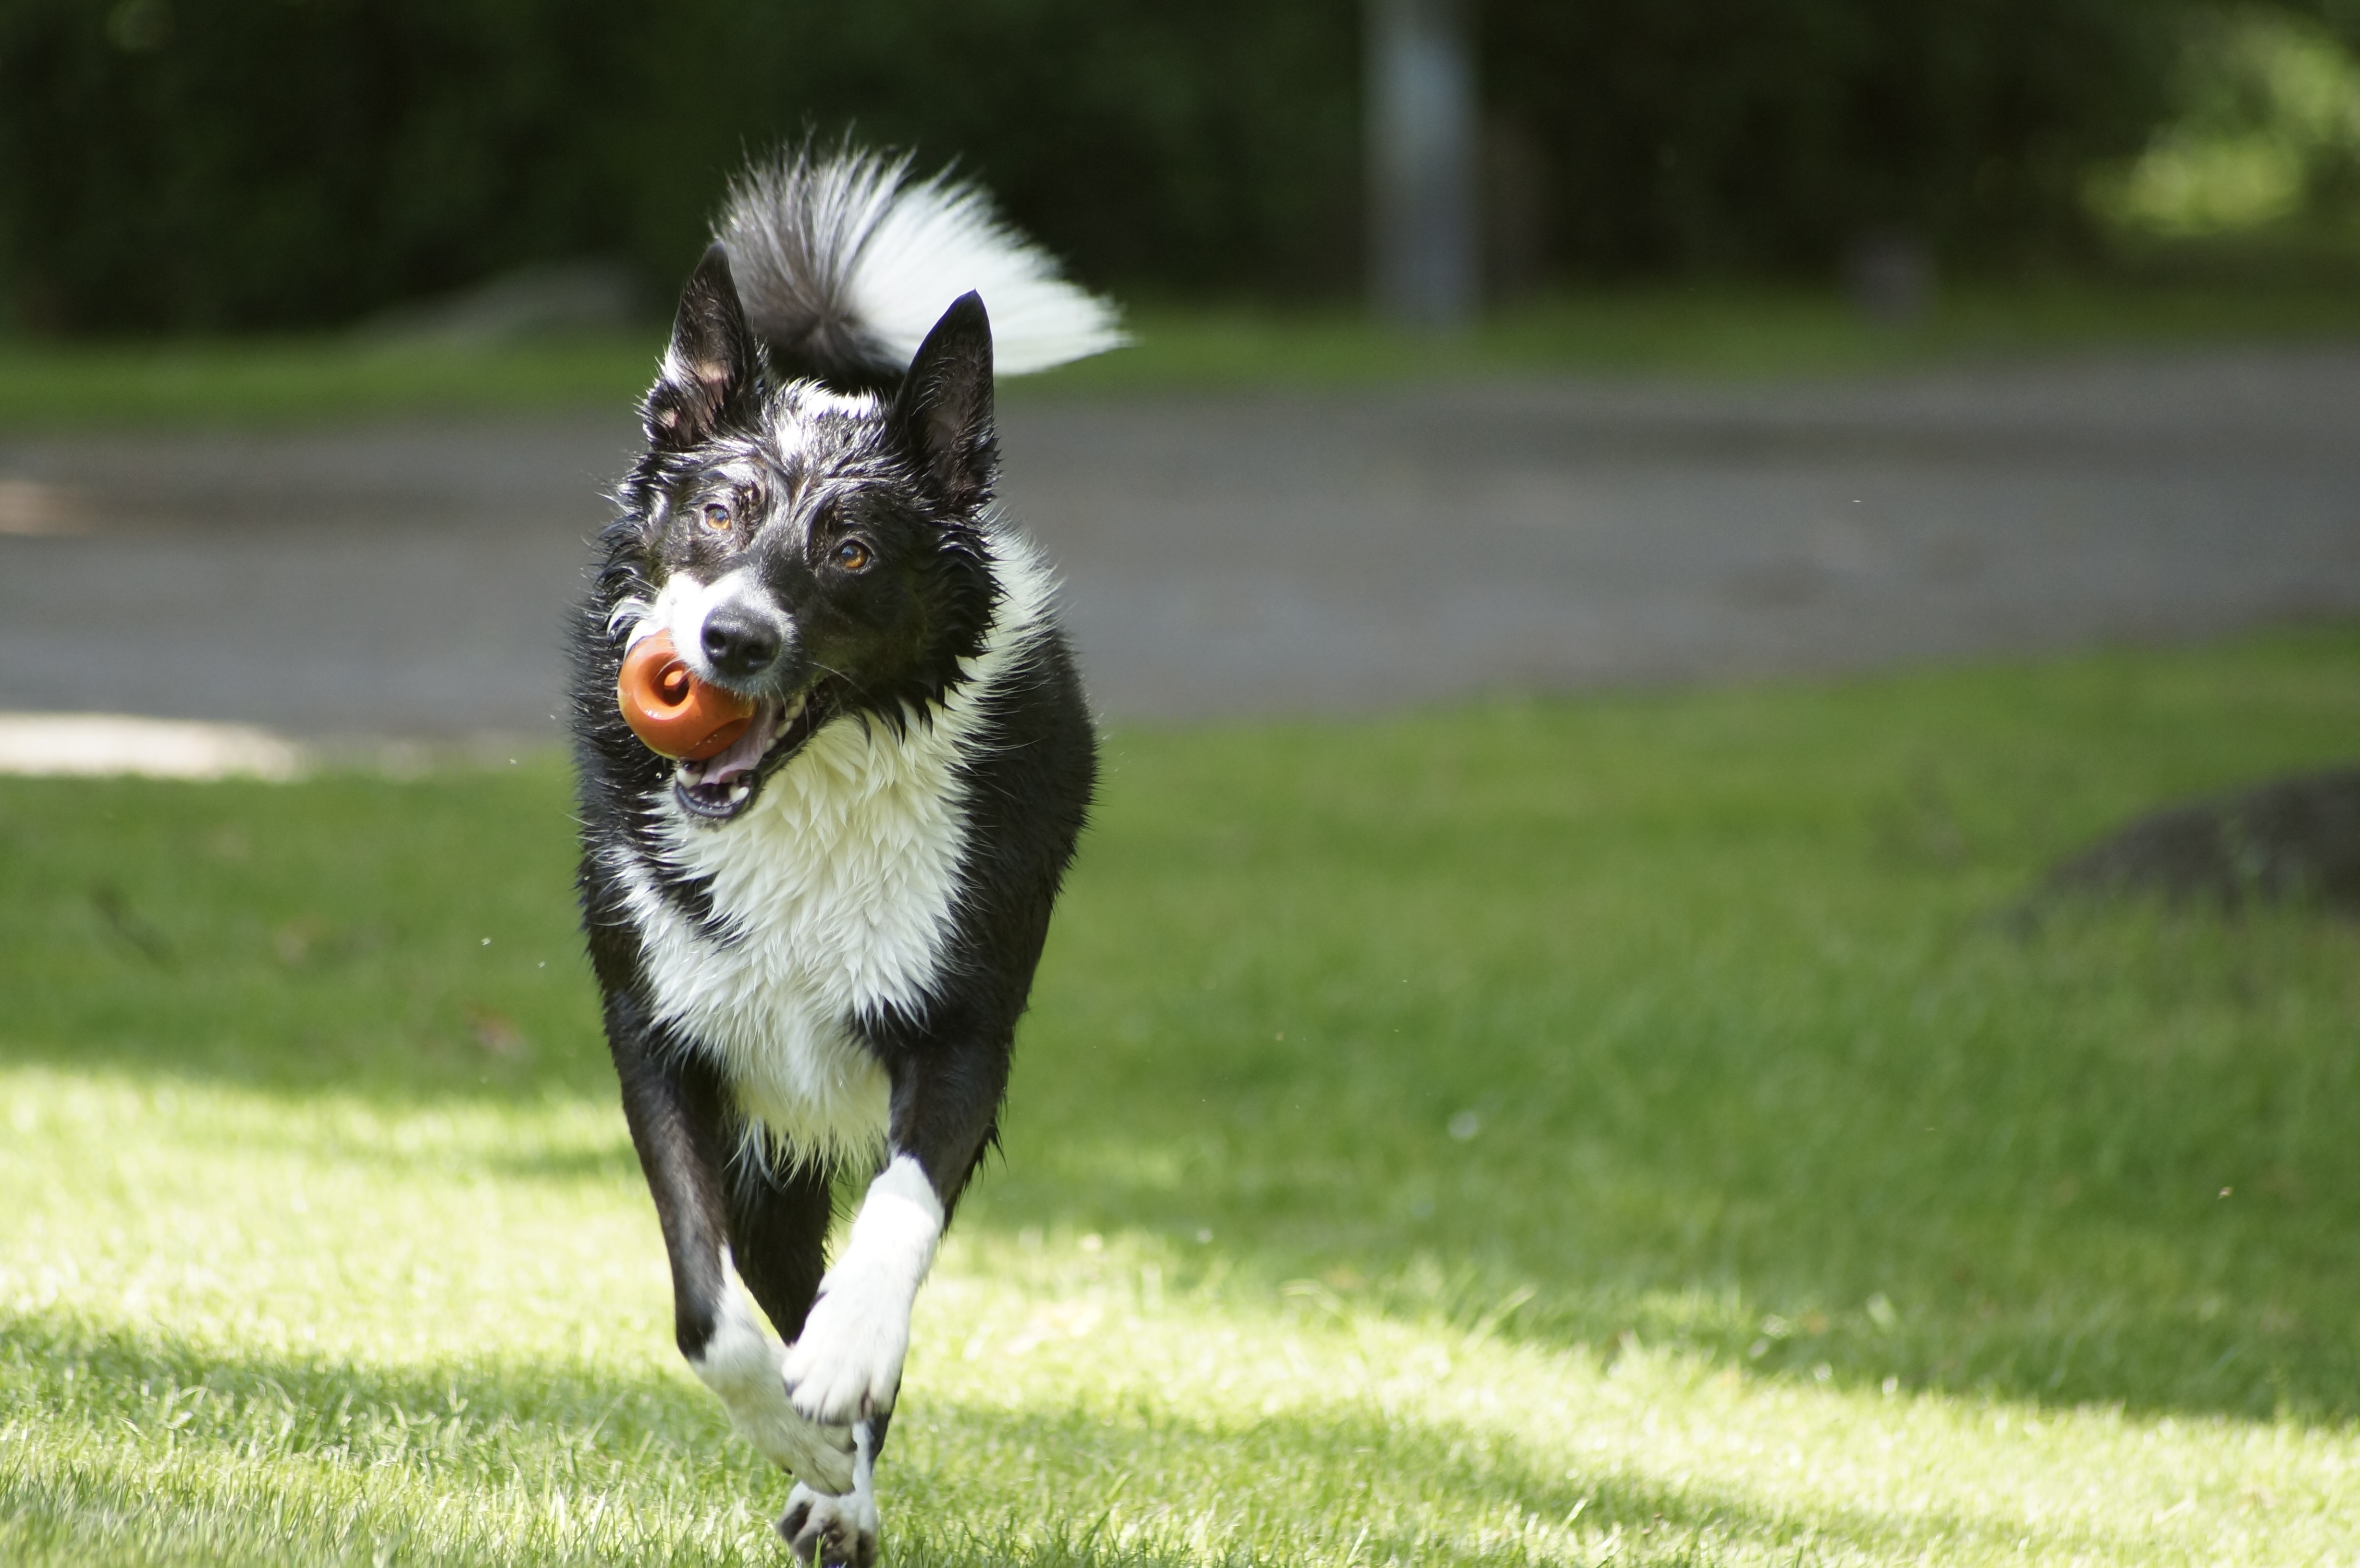
meadow, wet, dog, animal, collie, pet, mammal, garden, border collie, ball, vertebrate, dog breed, wet dog, karelian bear dog, shetland sheepdog, dog like mammal, dog breed group, lapponian herder